Dead Boss

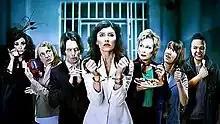

Dead Boss is a British sitcom which was shown on BBC Three in 2012.